54th Battalion (Australia)

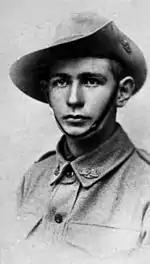
Arthur Hall, one of the 54th Battalion's two Victoria Cross recipients

After concentrating at Tel-el-Kebir, the battalion undertook a period of intense training culminating in a desert march to Moascar, before undertaking defensive duties along the Suez Canal. In mid-1916, the AIF's infantry divisions were sent to Europe to fight on the Western Front. After arriving at Marseille in June 1916, the battalion was committed to the fighting the following month. Amidst heavy fighting on the Somme, the 5th Division made the AIF's debut in Europe, launching a diversionary attack at Fromelles. The attack was disastrous for the Australians, and it was later described as "the worst 24 hours in Australia's entire history". Having gone in during the first wave of the assault, the 54th suffered heavily, losing 65 percent of its strength, equating to 20 officers and 518 other ranks. After the battle, the battalion regrouped at Bac-St-Maur before taking up defensive positions to the right of Bois Grenier. Reinforced, they remained at the front until September, rotating between the main defensive position and the village of Fleurbaix. Its final action in the area was a raid on the German trenches opposite their own.